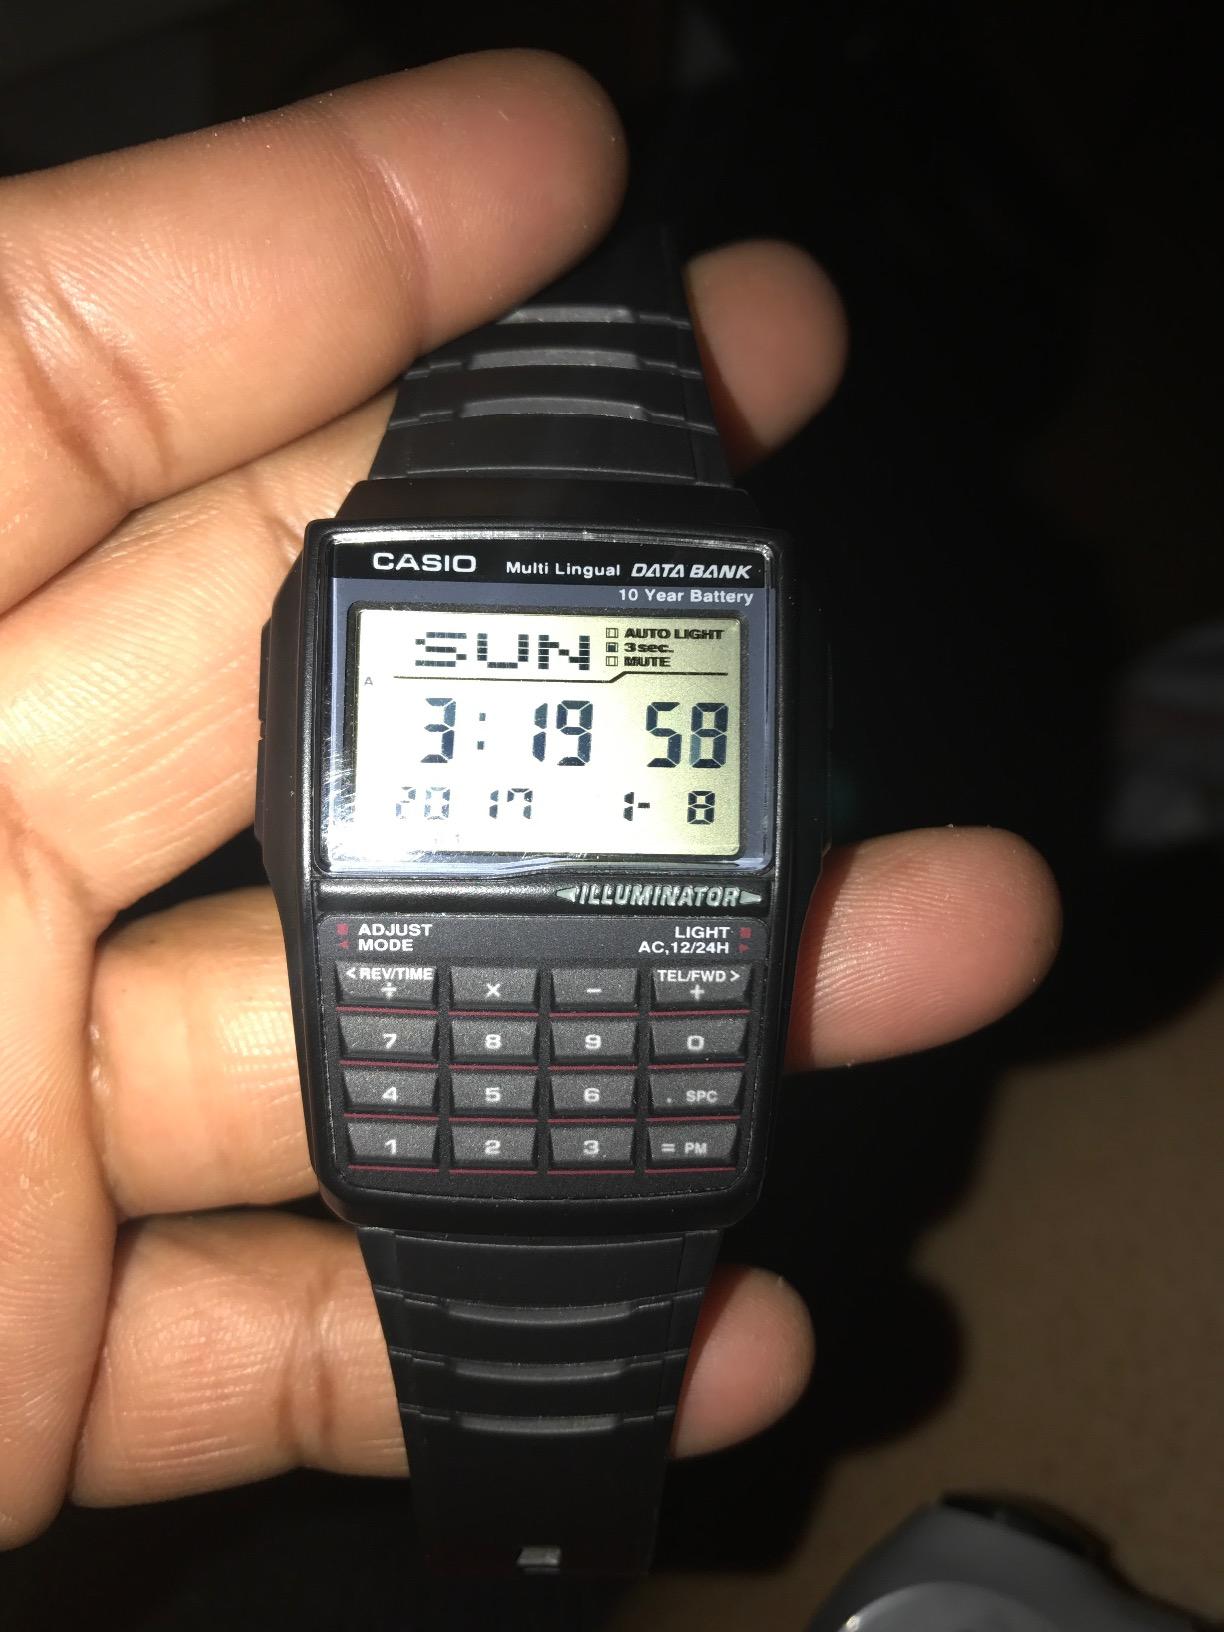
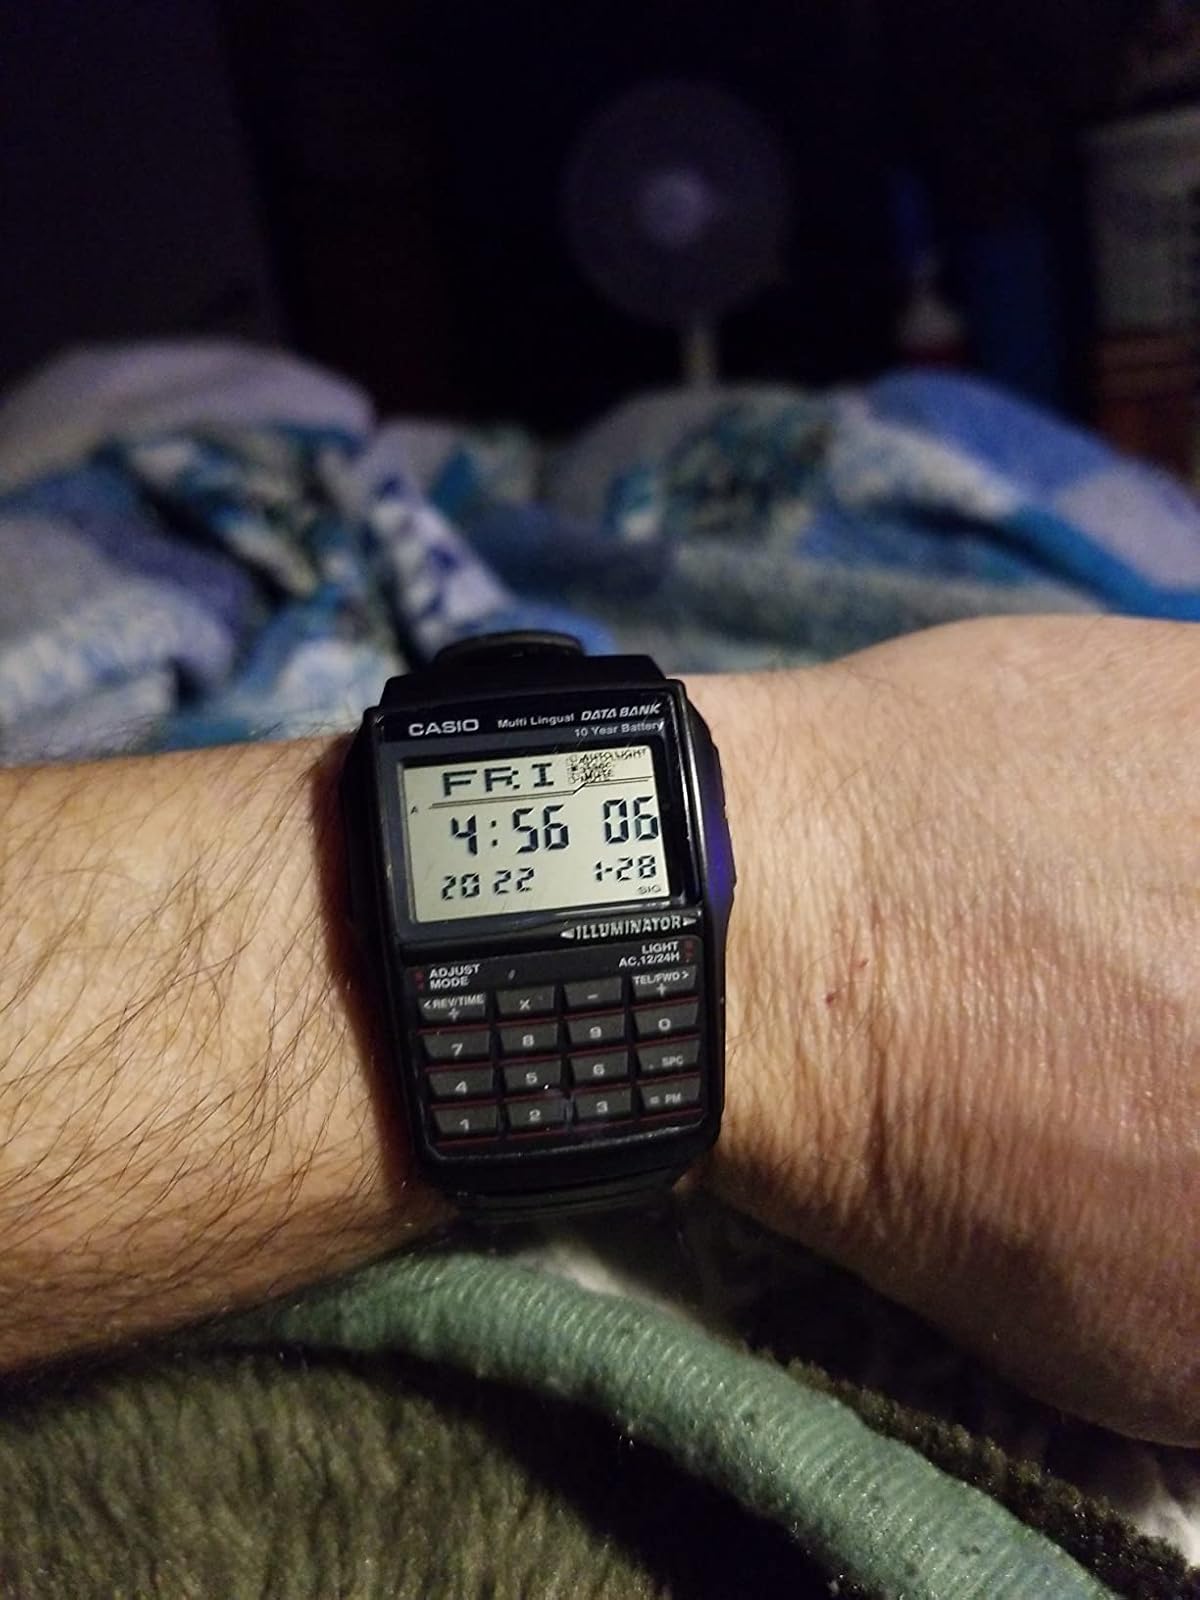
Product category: accessories_watch
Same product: yes